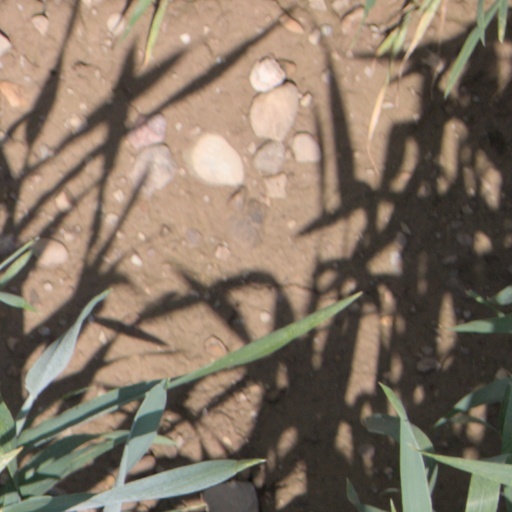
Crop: wheat